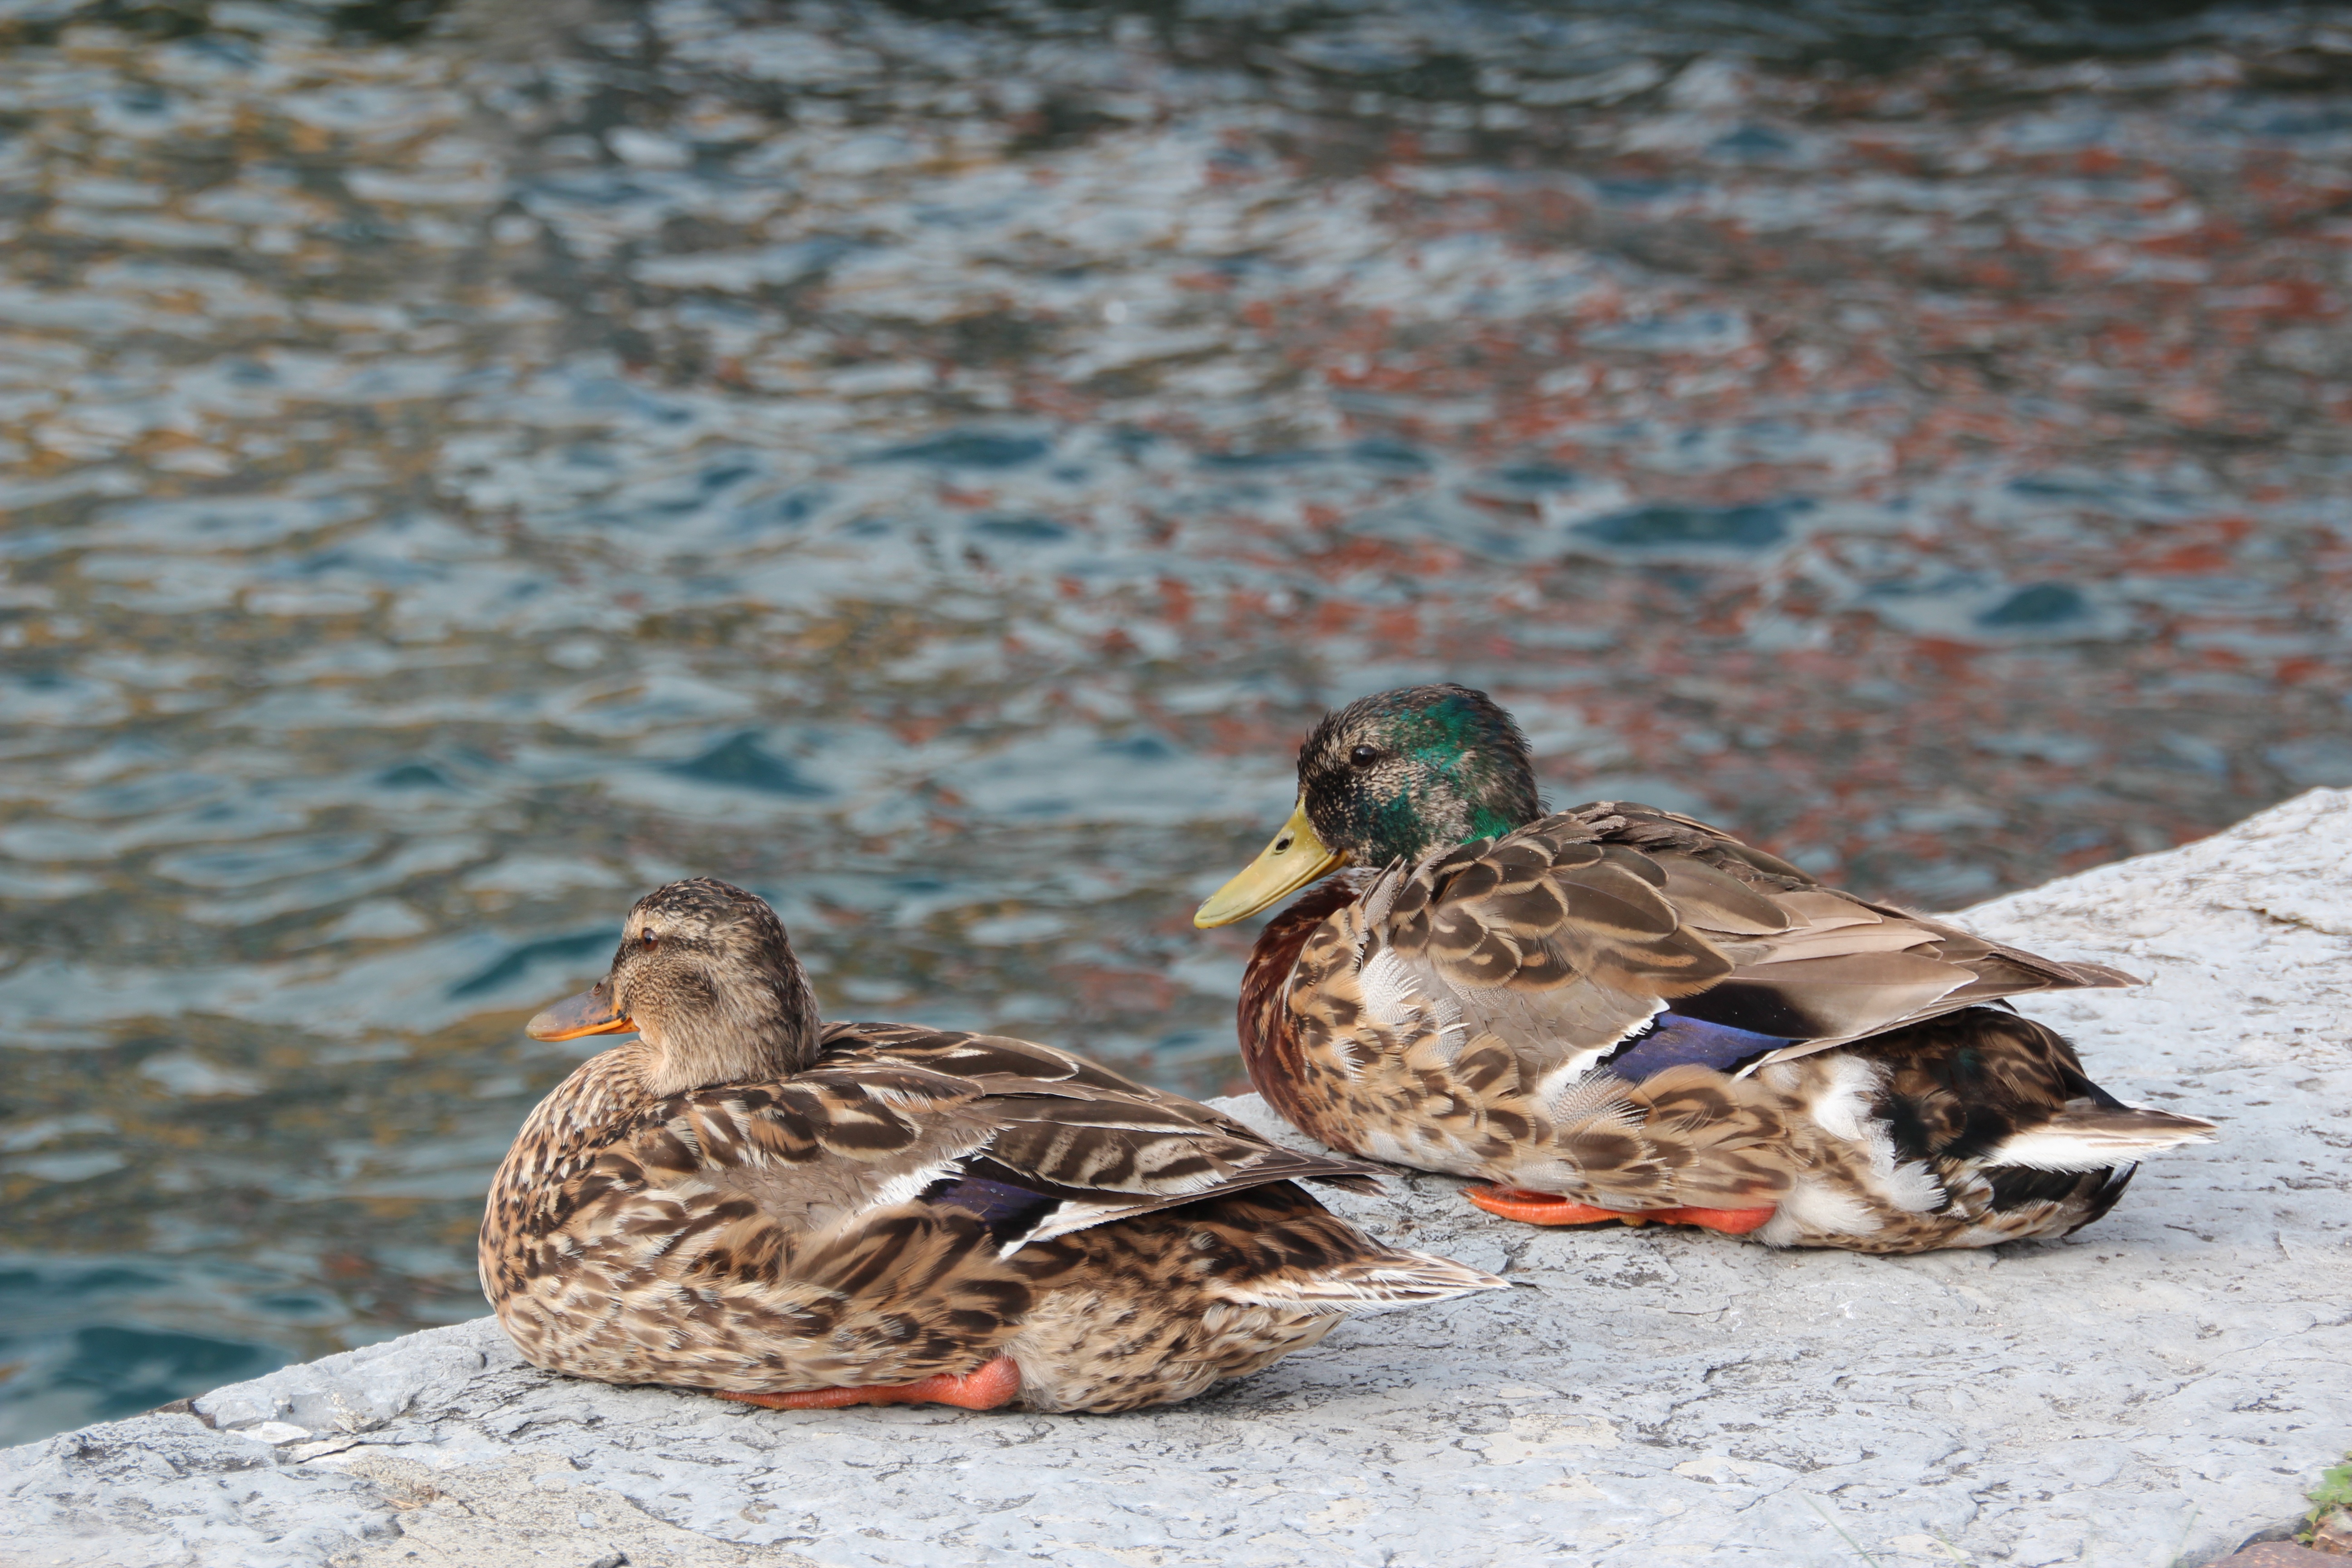
water, bird, wildlife, beak, couple, two, fauna, drake, duck, vertebrate, ducks, sparrow, waterfowl, water bird, togetherness, mallard, ducks geese and swans